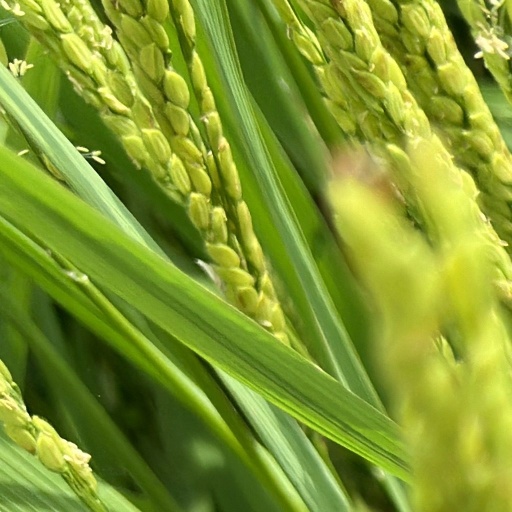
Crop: rice